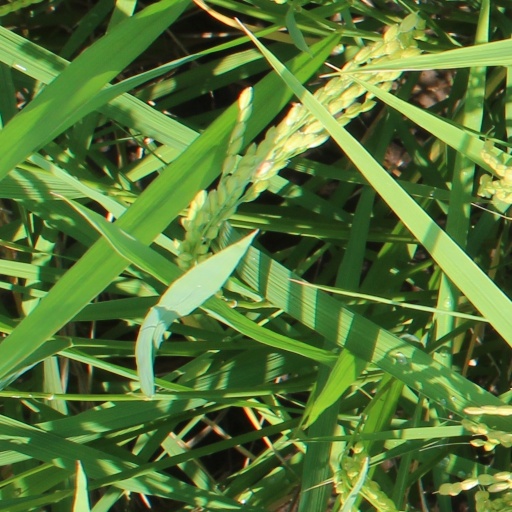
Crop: rice